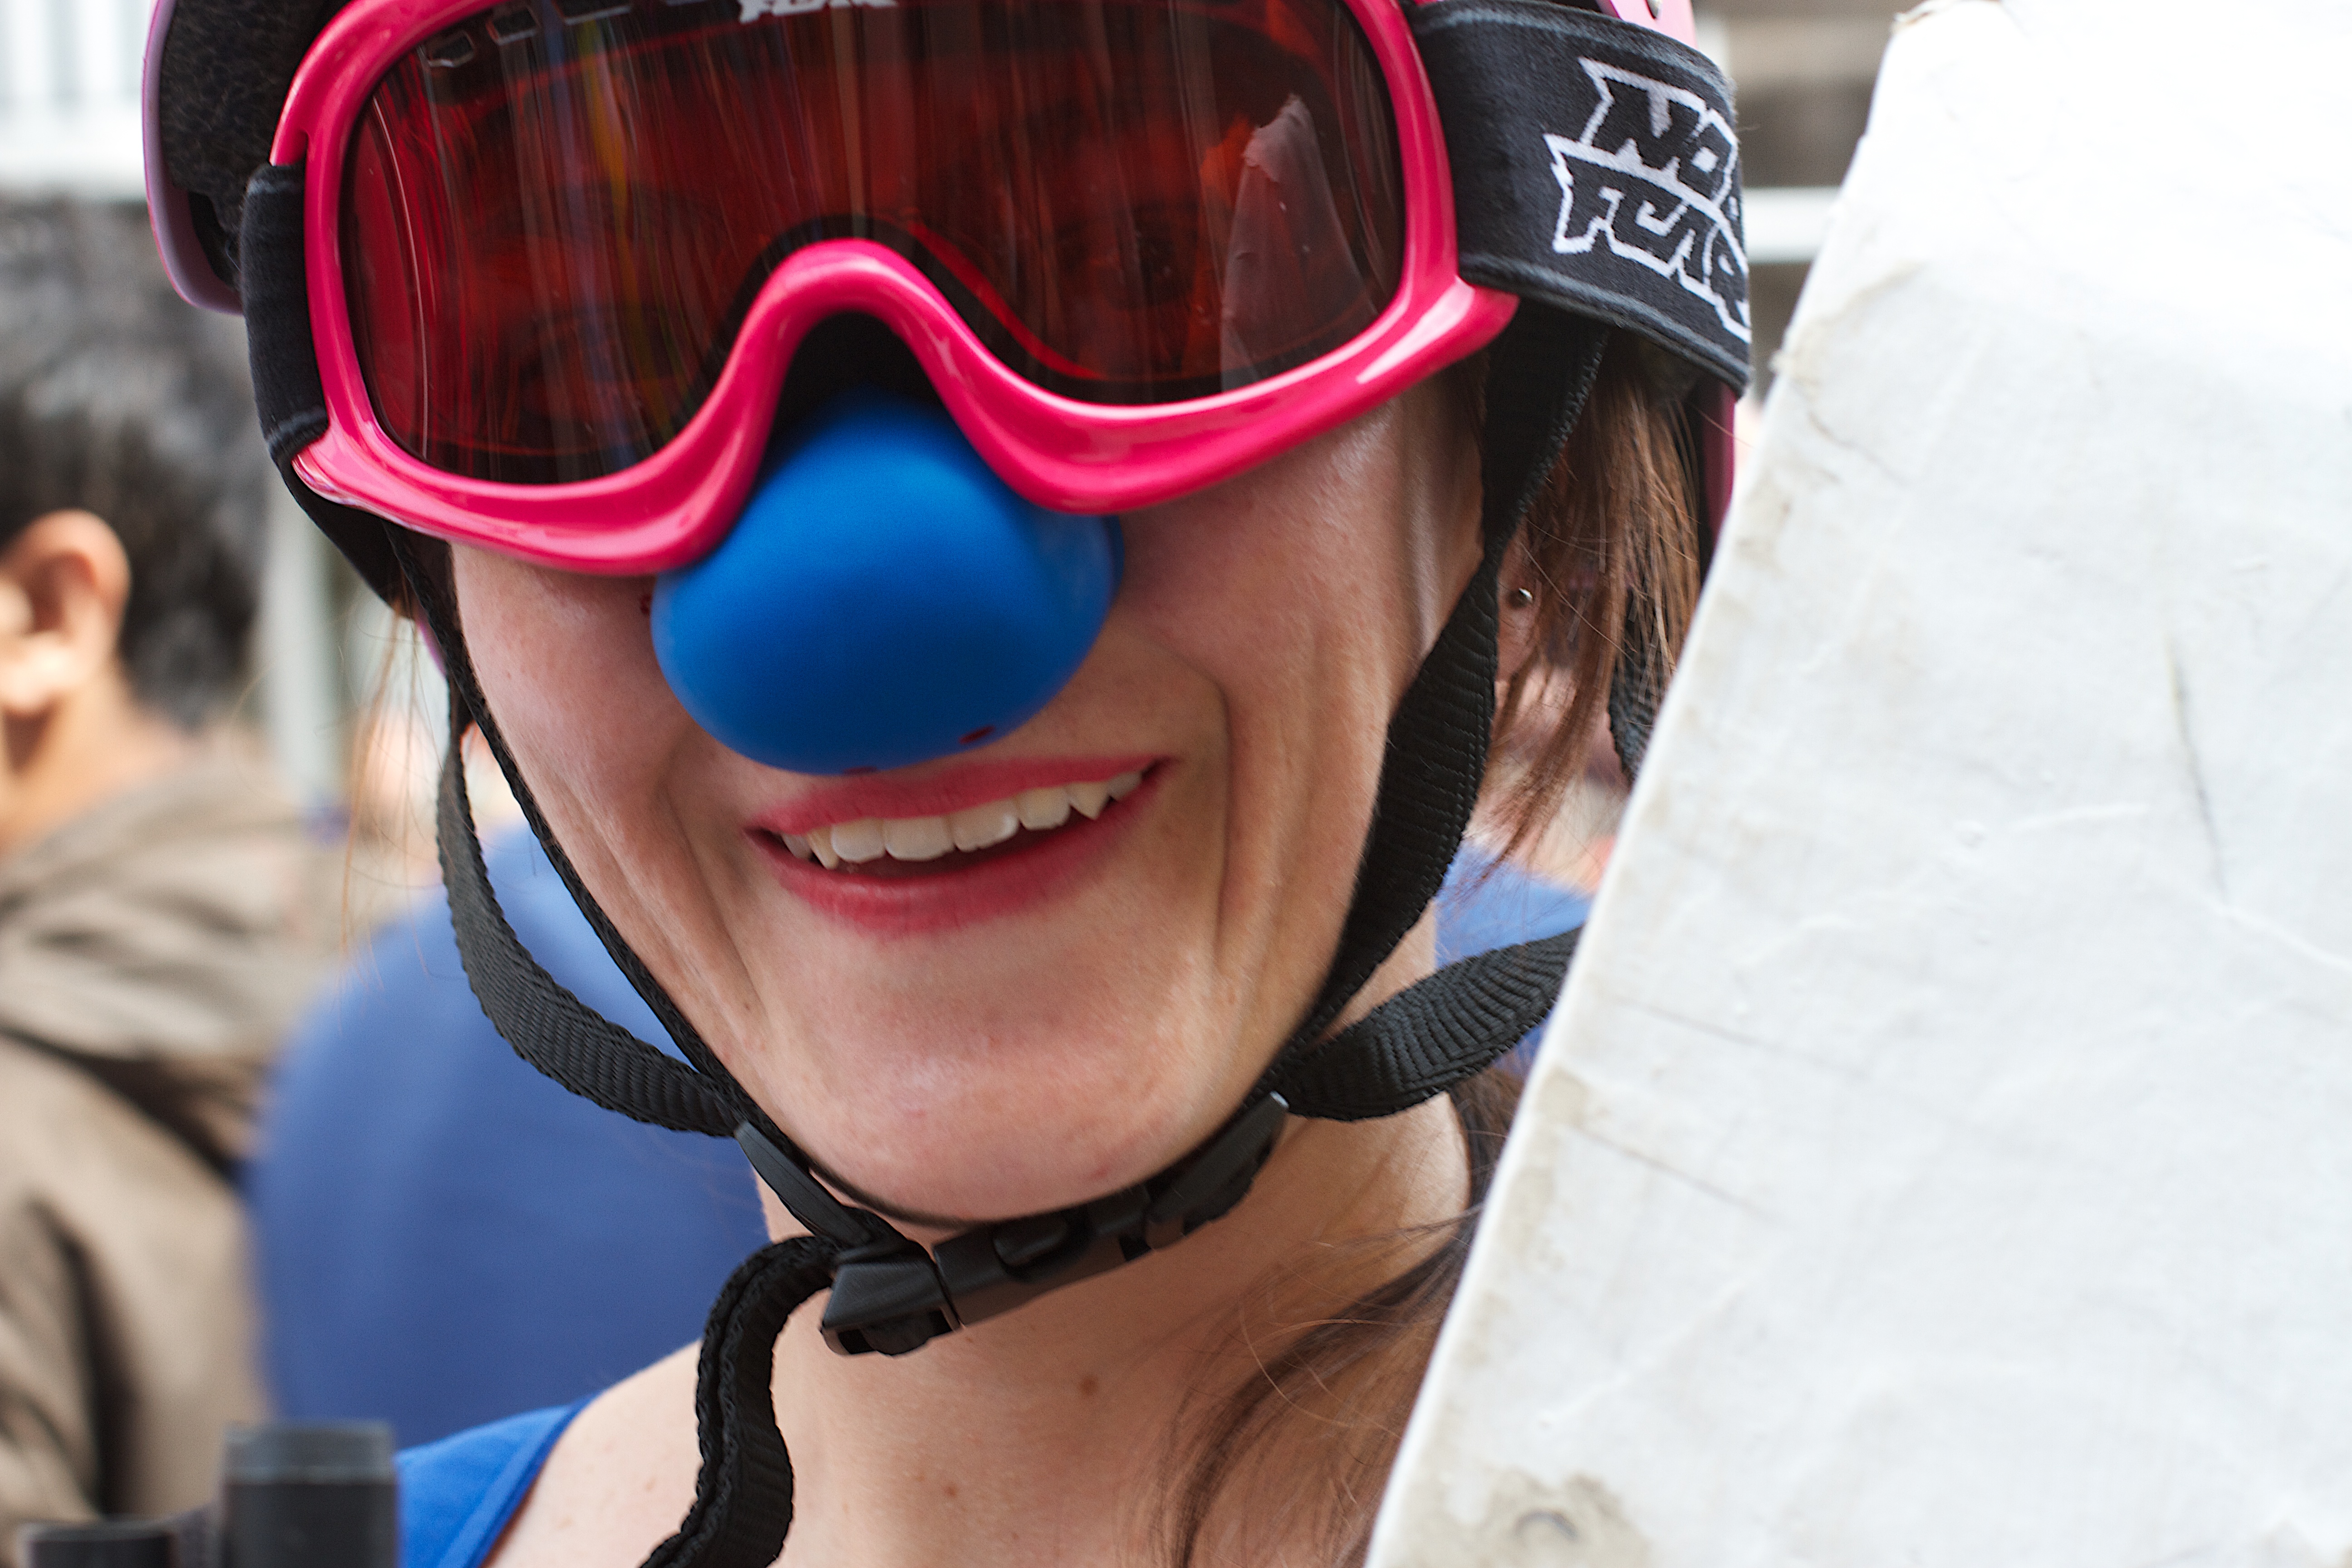
clothing, cool, sunglasses, glasses, goggles, eyewear, vision care